Sherrill Busby

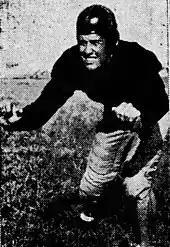
Busby in 1939

Sherrill Busby (March 30, 1914 – June 7, 1960) was an American football end for the Brooklyn Dodgers of the National Football League (NFL).